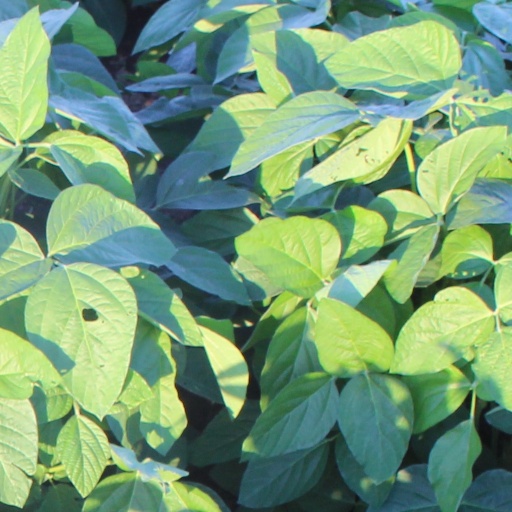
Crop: soybean